Murder of Oksana Makar

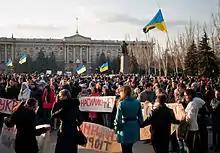

The actions of the police were deeply criticised by the media and led to public protests in Mykolaiv, Kharkiv, Lviv and Odesa. The death of Makar was linked with so-called "bigwig crimes": crimes committed by either the children of public officials or by officials themselves. According to victim's mother, Taetiana Surovytska, her connections within one of the central TV channels in Ukraine helped to ensure widespread initial media coverage. Surovitskaya posted footage of Makar in hospital after medics had been forced to amputate one of her arms and both her feet on YouTube (these amputations can clearly be seen on the video) two weeks after the attack.